Chemistry

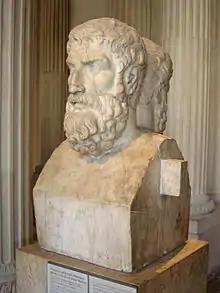
Democritus' atomist philosophy was later adopted by Epicurus (341–270 BCE).

Early civilizations, such as the Egyptians, Babylonians, and Indians, amassed practical knowledge concerning the arts of metallurgy, pottery and dyes, but did not develop a systematic theory.